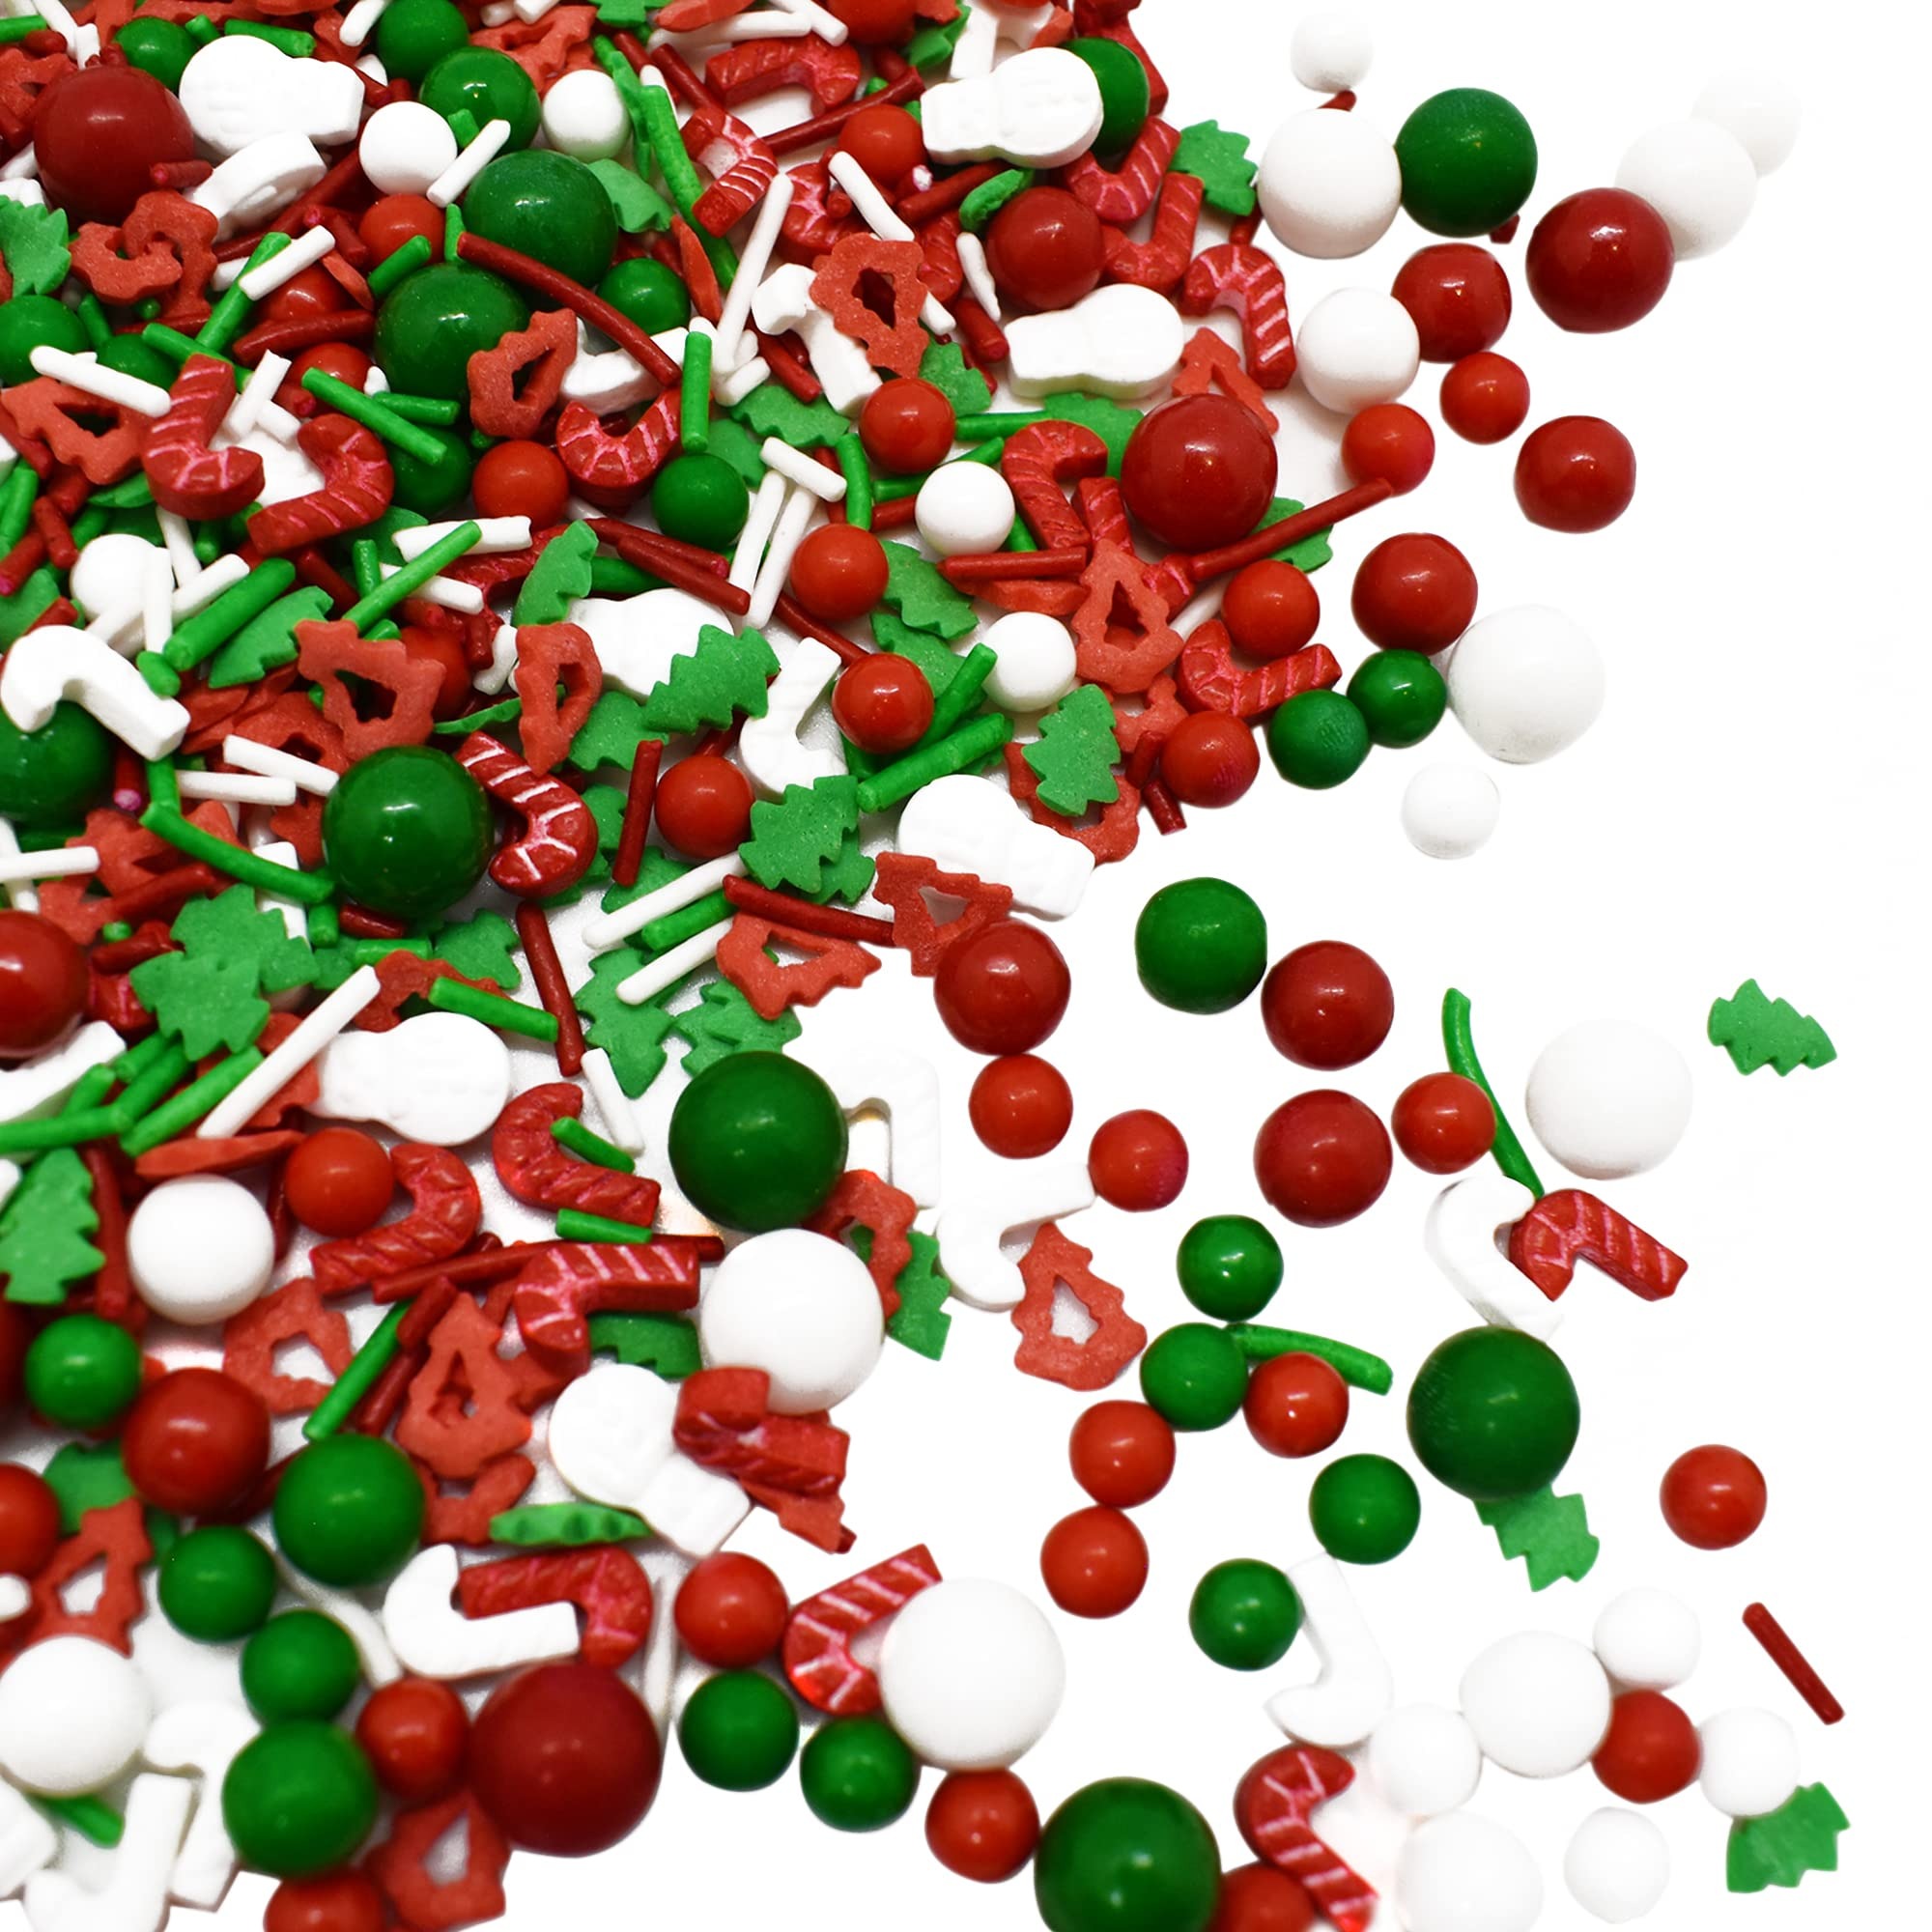
Item Name: A Treat for St. Nick - 4 Oz Resealable Bag - Christmas Themed Sprinkles - Featuring Red, Green and White Pearls, White Candy Canes and Snowmen - Cake and Ice Cream Sprinkles
Bullet Point 1: Festive Christmas-themed sprinkles in a 4 oz resealable bag.
Bullet Point 2: Features red, green, and white pearls, white candy canes, and snowmen shapes.
Bullet Point 3: Perfect for decorating cakes, cookies, cupcakes, and ice cream.
Bullet Point 4: Adds a whimsical and joyful touch to holiday desserts.
Bullet Point 5: Ideal for creating festive treats for Christmas celebrations.
Product Description: Indulge in the festive spirit with "A Treat for St. Nick" Christmas-themed sprinkles, packaged in a convenient 4 oz resealable bag. This delightful mix includes an array of decorations such as red, green, and white pearls, charming white candy canes, and adorable snowmen, perfect for adding a whimsical touch to your holiday treats. Ideal for decorating cakes, cookies, cupcakes, and even ice cream, these sprinkles bring joy and cheer to any seasonal celebration. Elevate your baking experience and spread Christmas magic with every sprinkle of this delightful blend.
Value: 1.0
Unit: Count

Price: 9.99